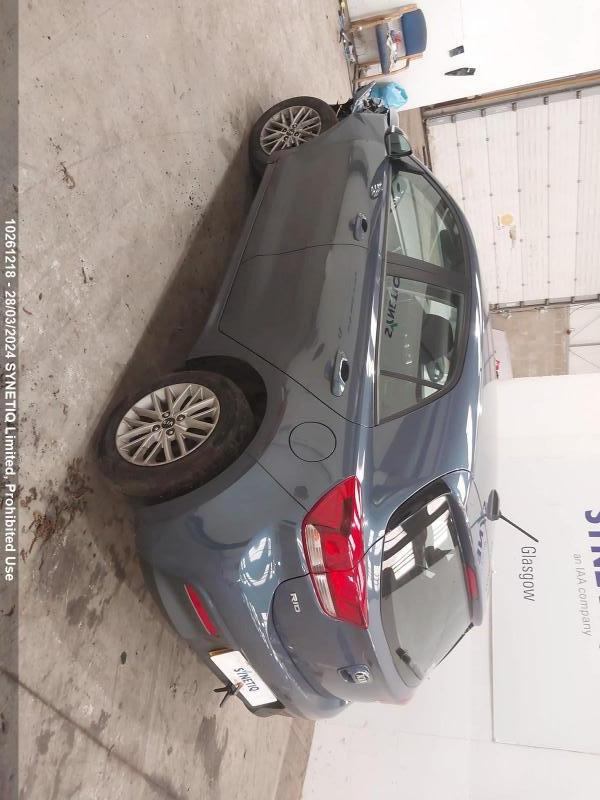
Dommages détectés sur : aile avant gauche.
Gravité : majeur